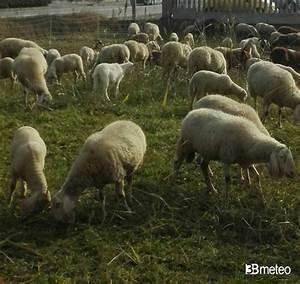
sheep